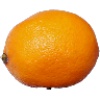
Label: Lemon Meyer 1